Canon EOS 100

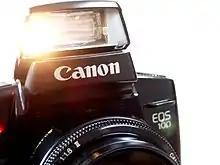
Red-eye reduction was achieved via a bright light, not a series of pre-flashes

The EOS 100 had an integrated retractable TTL flash. Information via the EF lens mount was used to optimise the zoom setting of the flash. It had three zooms to cover the focal lengths of 28 mm, 50 mm and 80 mm. Consequently, its guide number for ISO 100 varied between 12 m at 28 mm, to 18 m at 80 mm.